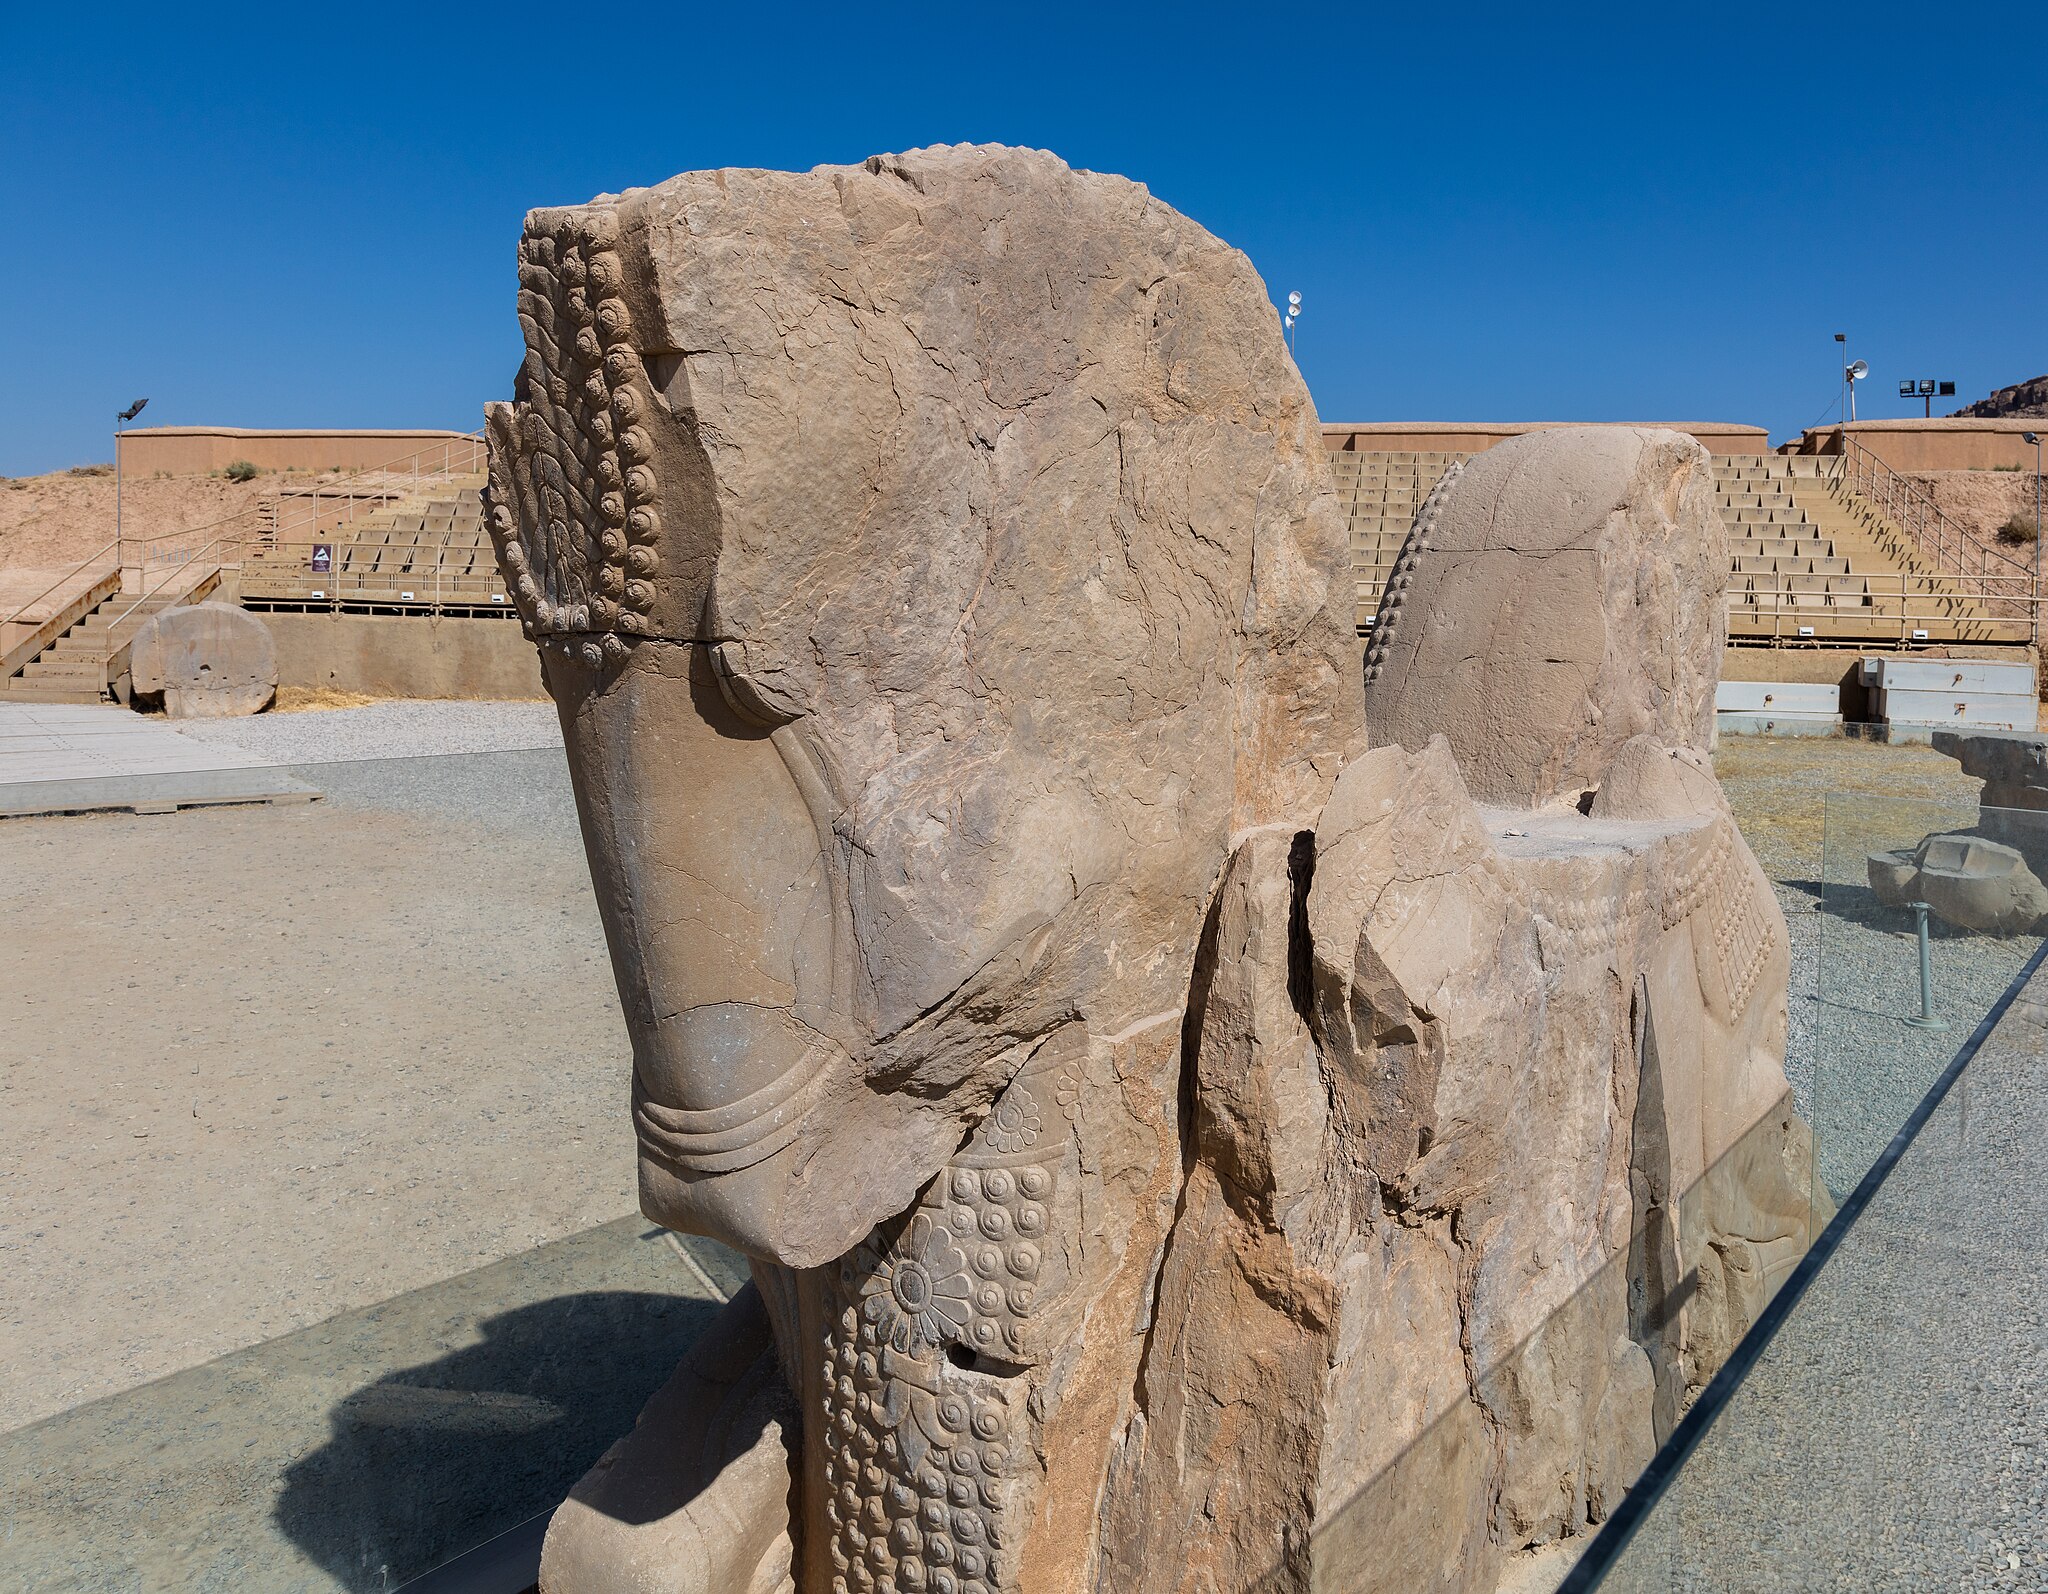
Title: Persépolis, Irán, 2016-09-24, DD 05
Description: Persepolis, Iran
Date: 2016-09-24 10:27:25
Categories: Taken with Canon EOS 5DS R, September 2016 in Iran, Images by User:Poco a poco, Images from Wiki Loves Monuments 2016, Bull capitals in Persepolis, Cultural heritage monuments in Iran with known IDs, Images of Iran by User:Poco a poco, Images from Wiki Loves Monuments by User:Poco a poco, Images from Wiki Loves Monuments 2016 in Iran, Iran photographs taken on 2016-09-24, Images from Wiki Loves Monuments in Marvdasht, 2016 in Persepolis, Images by User:Poco a poco taken in 2016